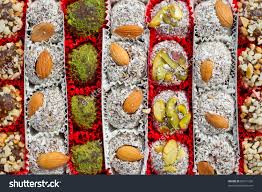
Yemek: lokum